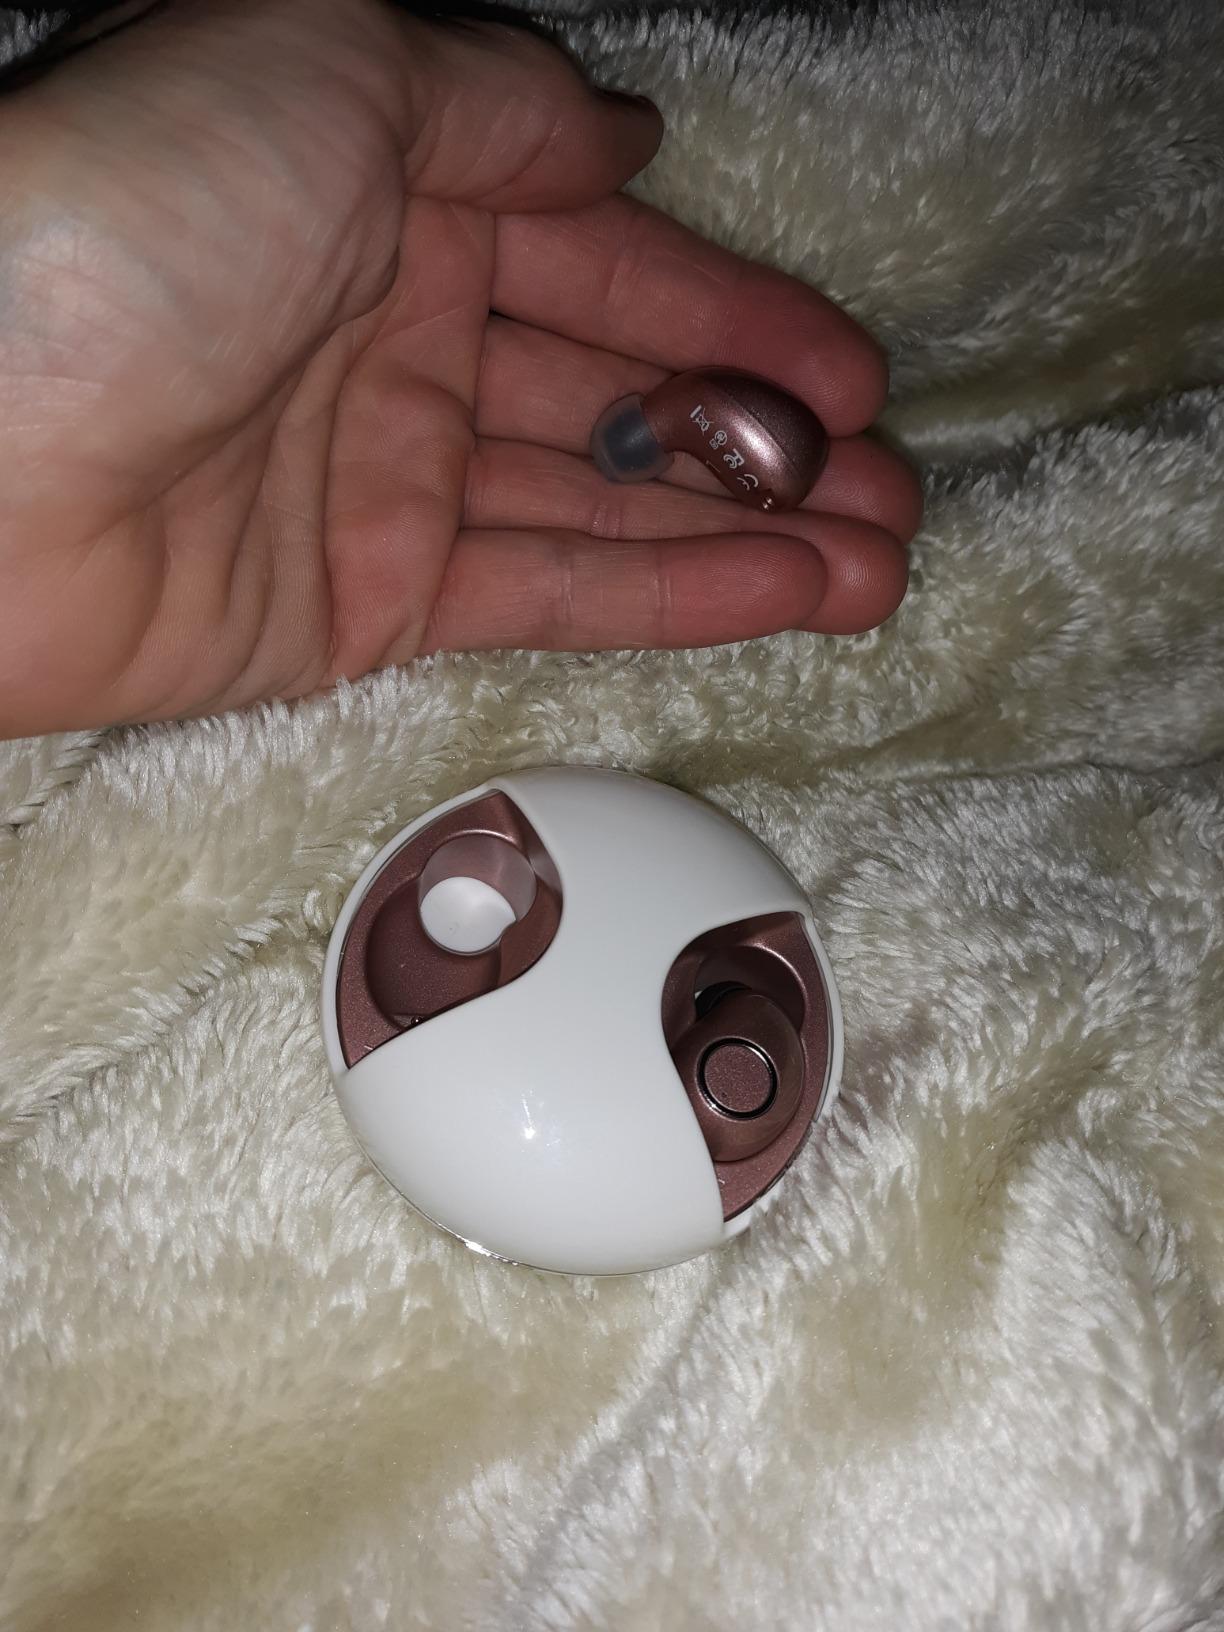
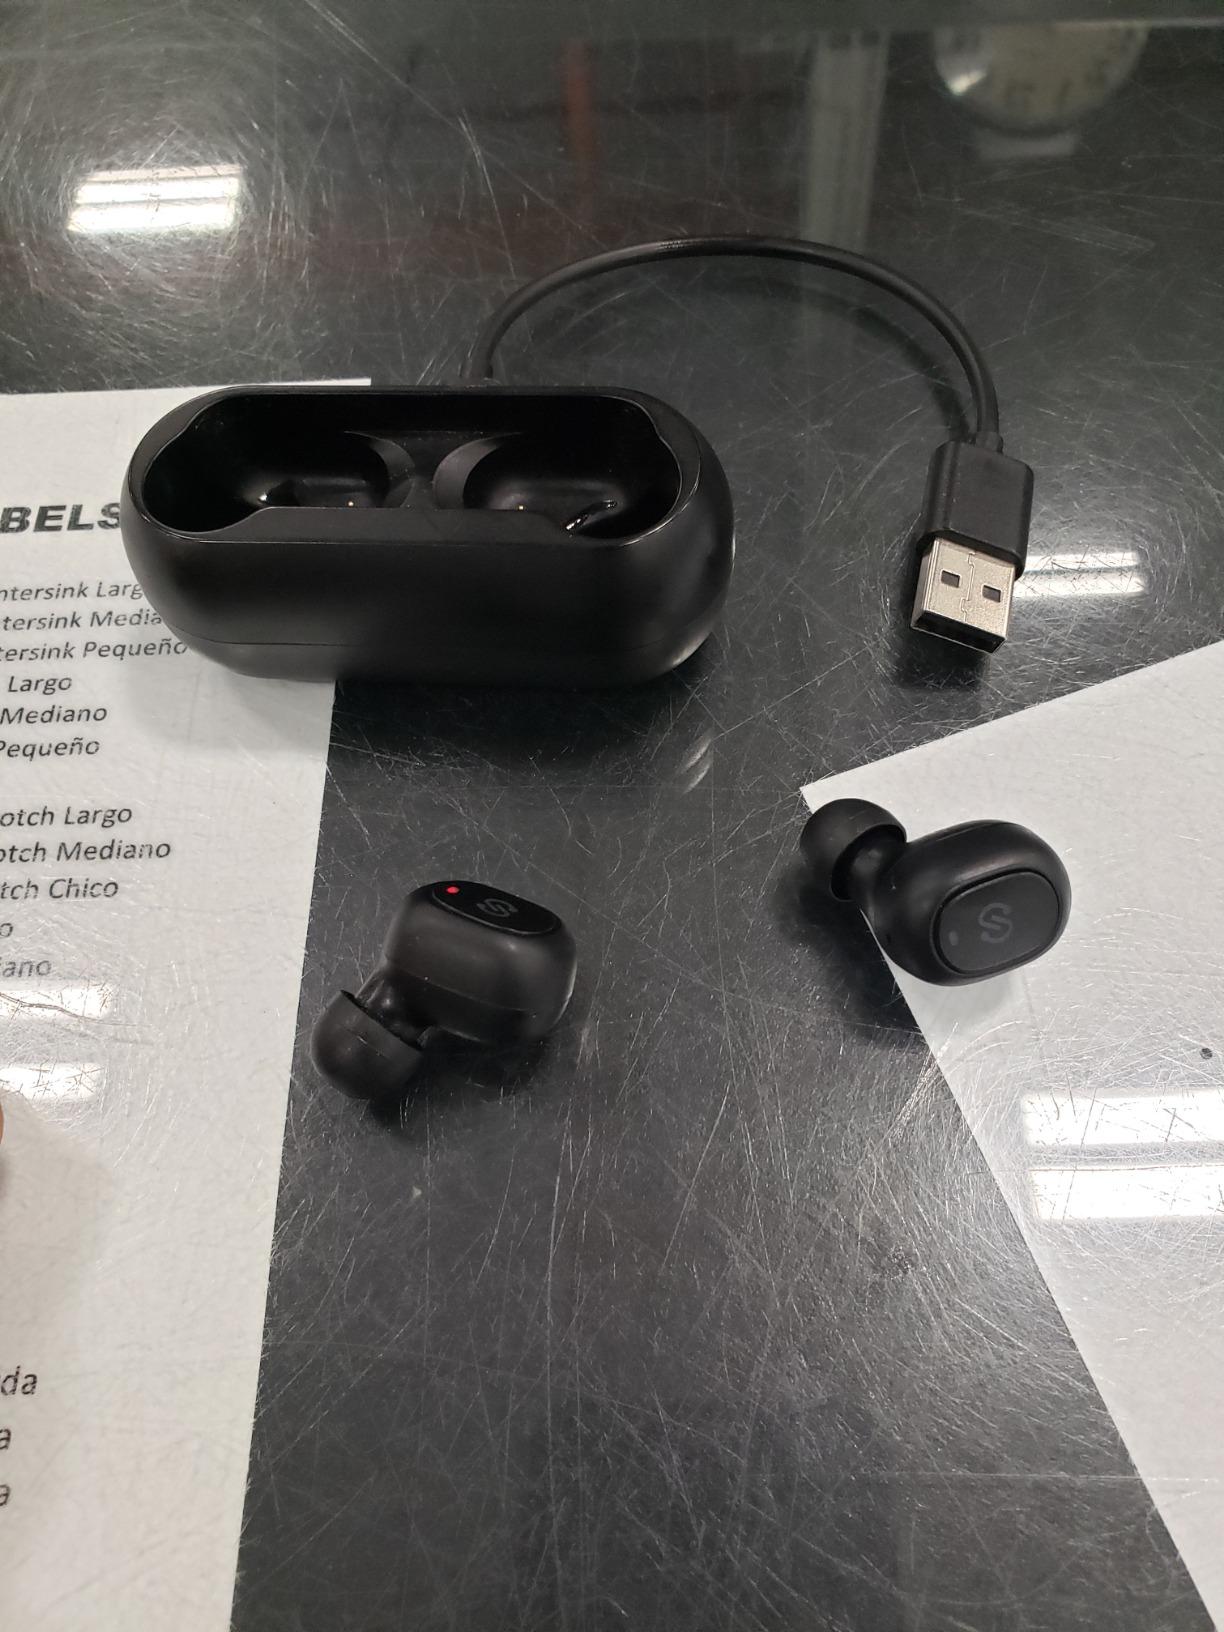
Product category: earbuds
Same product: no